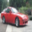
Label: automobile